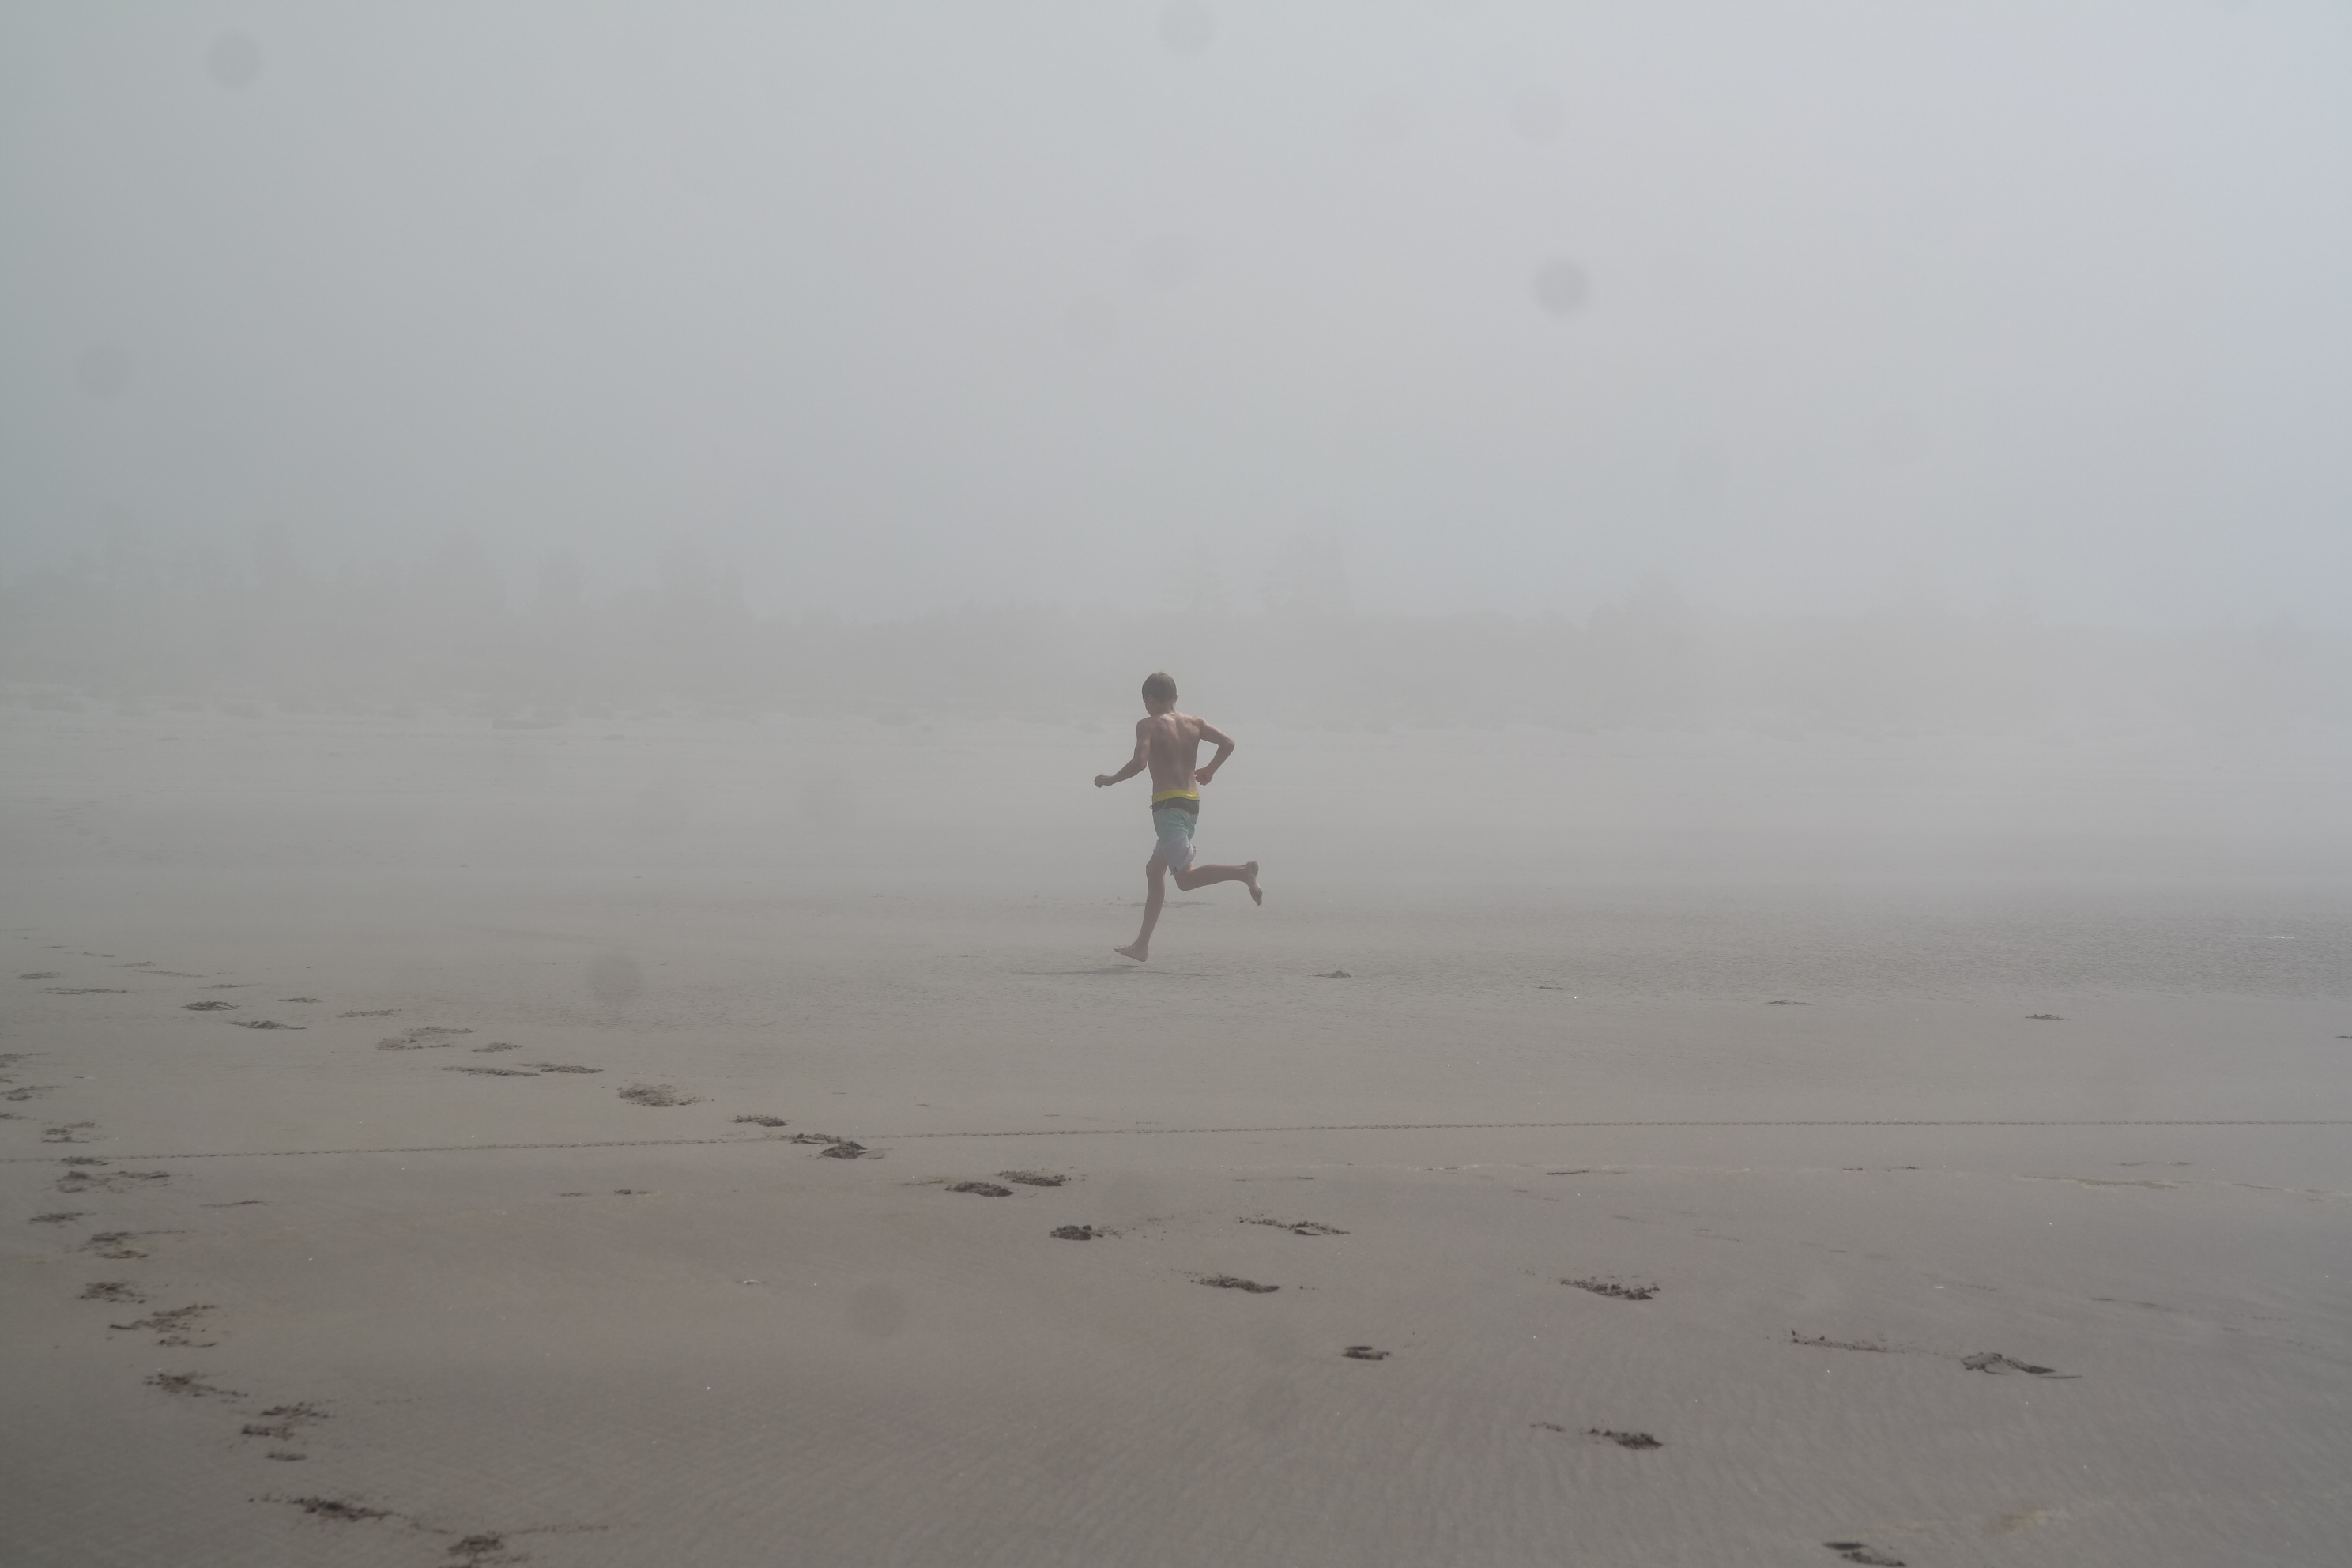
beach, sea, fog, wind, weather, mudflat, natural environment, atmospheric phenomenon